Genetic studies on Croats

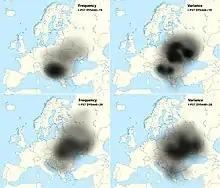
The approximate frequency and variance distribution of haplogroup I-P37 clusters, ancestral "Dnieper-Carpathian" (DYS448=20) and derived "Balkan" (DYS448=19: represented by a single SNP I-PH908), in Eastern Europe per O.M. Utevska (2017).

Haplogroup I among Croats from Croatia is around 43.5%, while in Šokci, a subgroup of Croats from eastern Croatia, is between 44% and 50% of the same haplogroup. It is divided in two major subdivisions – subclade I2 (37.7%), typical for the populations of the Balkans and Eastern Europe, and I1 (5.8%), typical for the populations of Scandinavia. From the I2 subclade, the most prevailing is I2a1a (I-P37.2) i.e. its subclade lineage I-M423 (18,400-14,000 YBP) > I-Y3104 (14,000-11,400 YBP) > I2a1a2b-L621 (11,400-6,500 YBP) > I-CTS10936 (6,500-5,600 YBP) > I-S19848 (5,600 YBP) > I-CTS4002 (5,600-5,100 YBP) > I-CTS10228 (5,100-3,400 YBP) > I-Y3120 (3,400-2,100 YBP) > I-S17250 (2,100-1,850 YBP) > I-PH908 (1,850-1,700 YBP), which is typical of the South Slavic populations of Southeastern Europe, being highest in Bosnia-Herzegovina (>50%). In Croatia the highest frequency is observed in Dalmatia, peaking in cities of Split (50.48%), Dubrovnik (53%) and Zadar (60%), as well southern Adriatic islands of Vis (44.6%), Brač and Korčula (~55%), and Hvar (52.88-65%). It is around average in the cities of Pula (31.31%) and Osijek (27.6-40.91%), some southern Mljet (33.3%), Lastovo (33.3%) and middle Adriatic islands of Pašman (37.2%) and Pag (36.4%). The frequency is lowest in the town of Varaždin (18%) in northwestern Croatia, in the western mountainous Žumberak region (18.2%), and in the middle-northern islands of Cres (3%), Dugi otok (11.4%), Ugljan (24.6%) and Krk (27%). The highest frequency is found in Croats of Bosnia and Herzegovina (63.8-73.3%). Based on 8 STR marker genetic distances closest are populations of near countries, but also depending on method, Ukraine, Belarus, Poland and Russia. The subclade's I-P37.2 very high frequency in the Western Balkans diminishes in all directions. The population with haplogroup I migrated to Europe from the Middle East, approximately 25,000-13,000 years ago. It represents the Paleolithic and Mesolithic population of hunter gatherers in Europe. However, in comparison to older research which argued a prehistoric autochthonous origin of the contemporary haplogroup I2 in Croatia and the Balkans, Battaglia "et al." (2009) already observed highest variance of the haplogroup in Ukraine, and Zupan "et al." (2013) noted that it suggests it arrived with Slavic migration from the homeland which was in present-day Ukraine. The recent research by O.M. Utevska (2017), concluded that the haplogroup STR haplotypes have the highest diversity in Ukraine, with ancestral STR marker result "DYS448=20" comprising "Dnieper-Carpathian" cluster, while younger derived result "DYS448=19" comprising the "Balkan cluster" which is predominant among the South Slavs. This "Balkan cluster" also has the highest variance in Ukraine, which indicates that the very high frequency in the Western Balkan is because of a founder effect. Utevska calculated that the STR cluster divergence and its secondary expansion from the middle reaches of the Dnieper river or from Eastern Carpathians towards the Balkan peninsula happened approximately 2,860 ± 730 years ago, relating it to the times before Slavs, but much after the decline of the Tripolye culture. However, STR-based calculations give overestimated dates, and more specifically, the cluster is represented by a single SNP, I-PH908, known as I2a1a2b1a1a1c in ISOGG phylogenetic tree (2019), and according to YFull YTree it formed and had TMRCA approximately 1,850-1,700 YBP. Although it is dominant among the modern Slavic peoples on the territory of the former Balkan provinces of the Roman Empire, until now it was not found among the samples from the Roman period and is almost absent in contemporary population of Italy. According to Pamjav "et al." (2019) and Fóthi "et al." (2020), the distribution of ancestral subclades like of I-CTS10228 among contemporary carriers indicates a rapid expansion from Southeastern Poland, is mainly related to the Slavs and their medieval migration, and the "largest demographic explosion occurred in the Balkans". According to Olalde "et al." (2023) it was confirmed that I2-L621 was absent before medieval period in the Balkans and arrived with the Slavs.